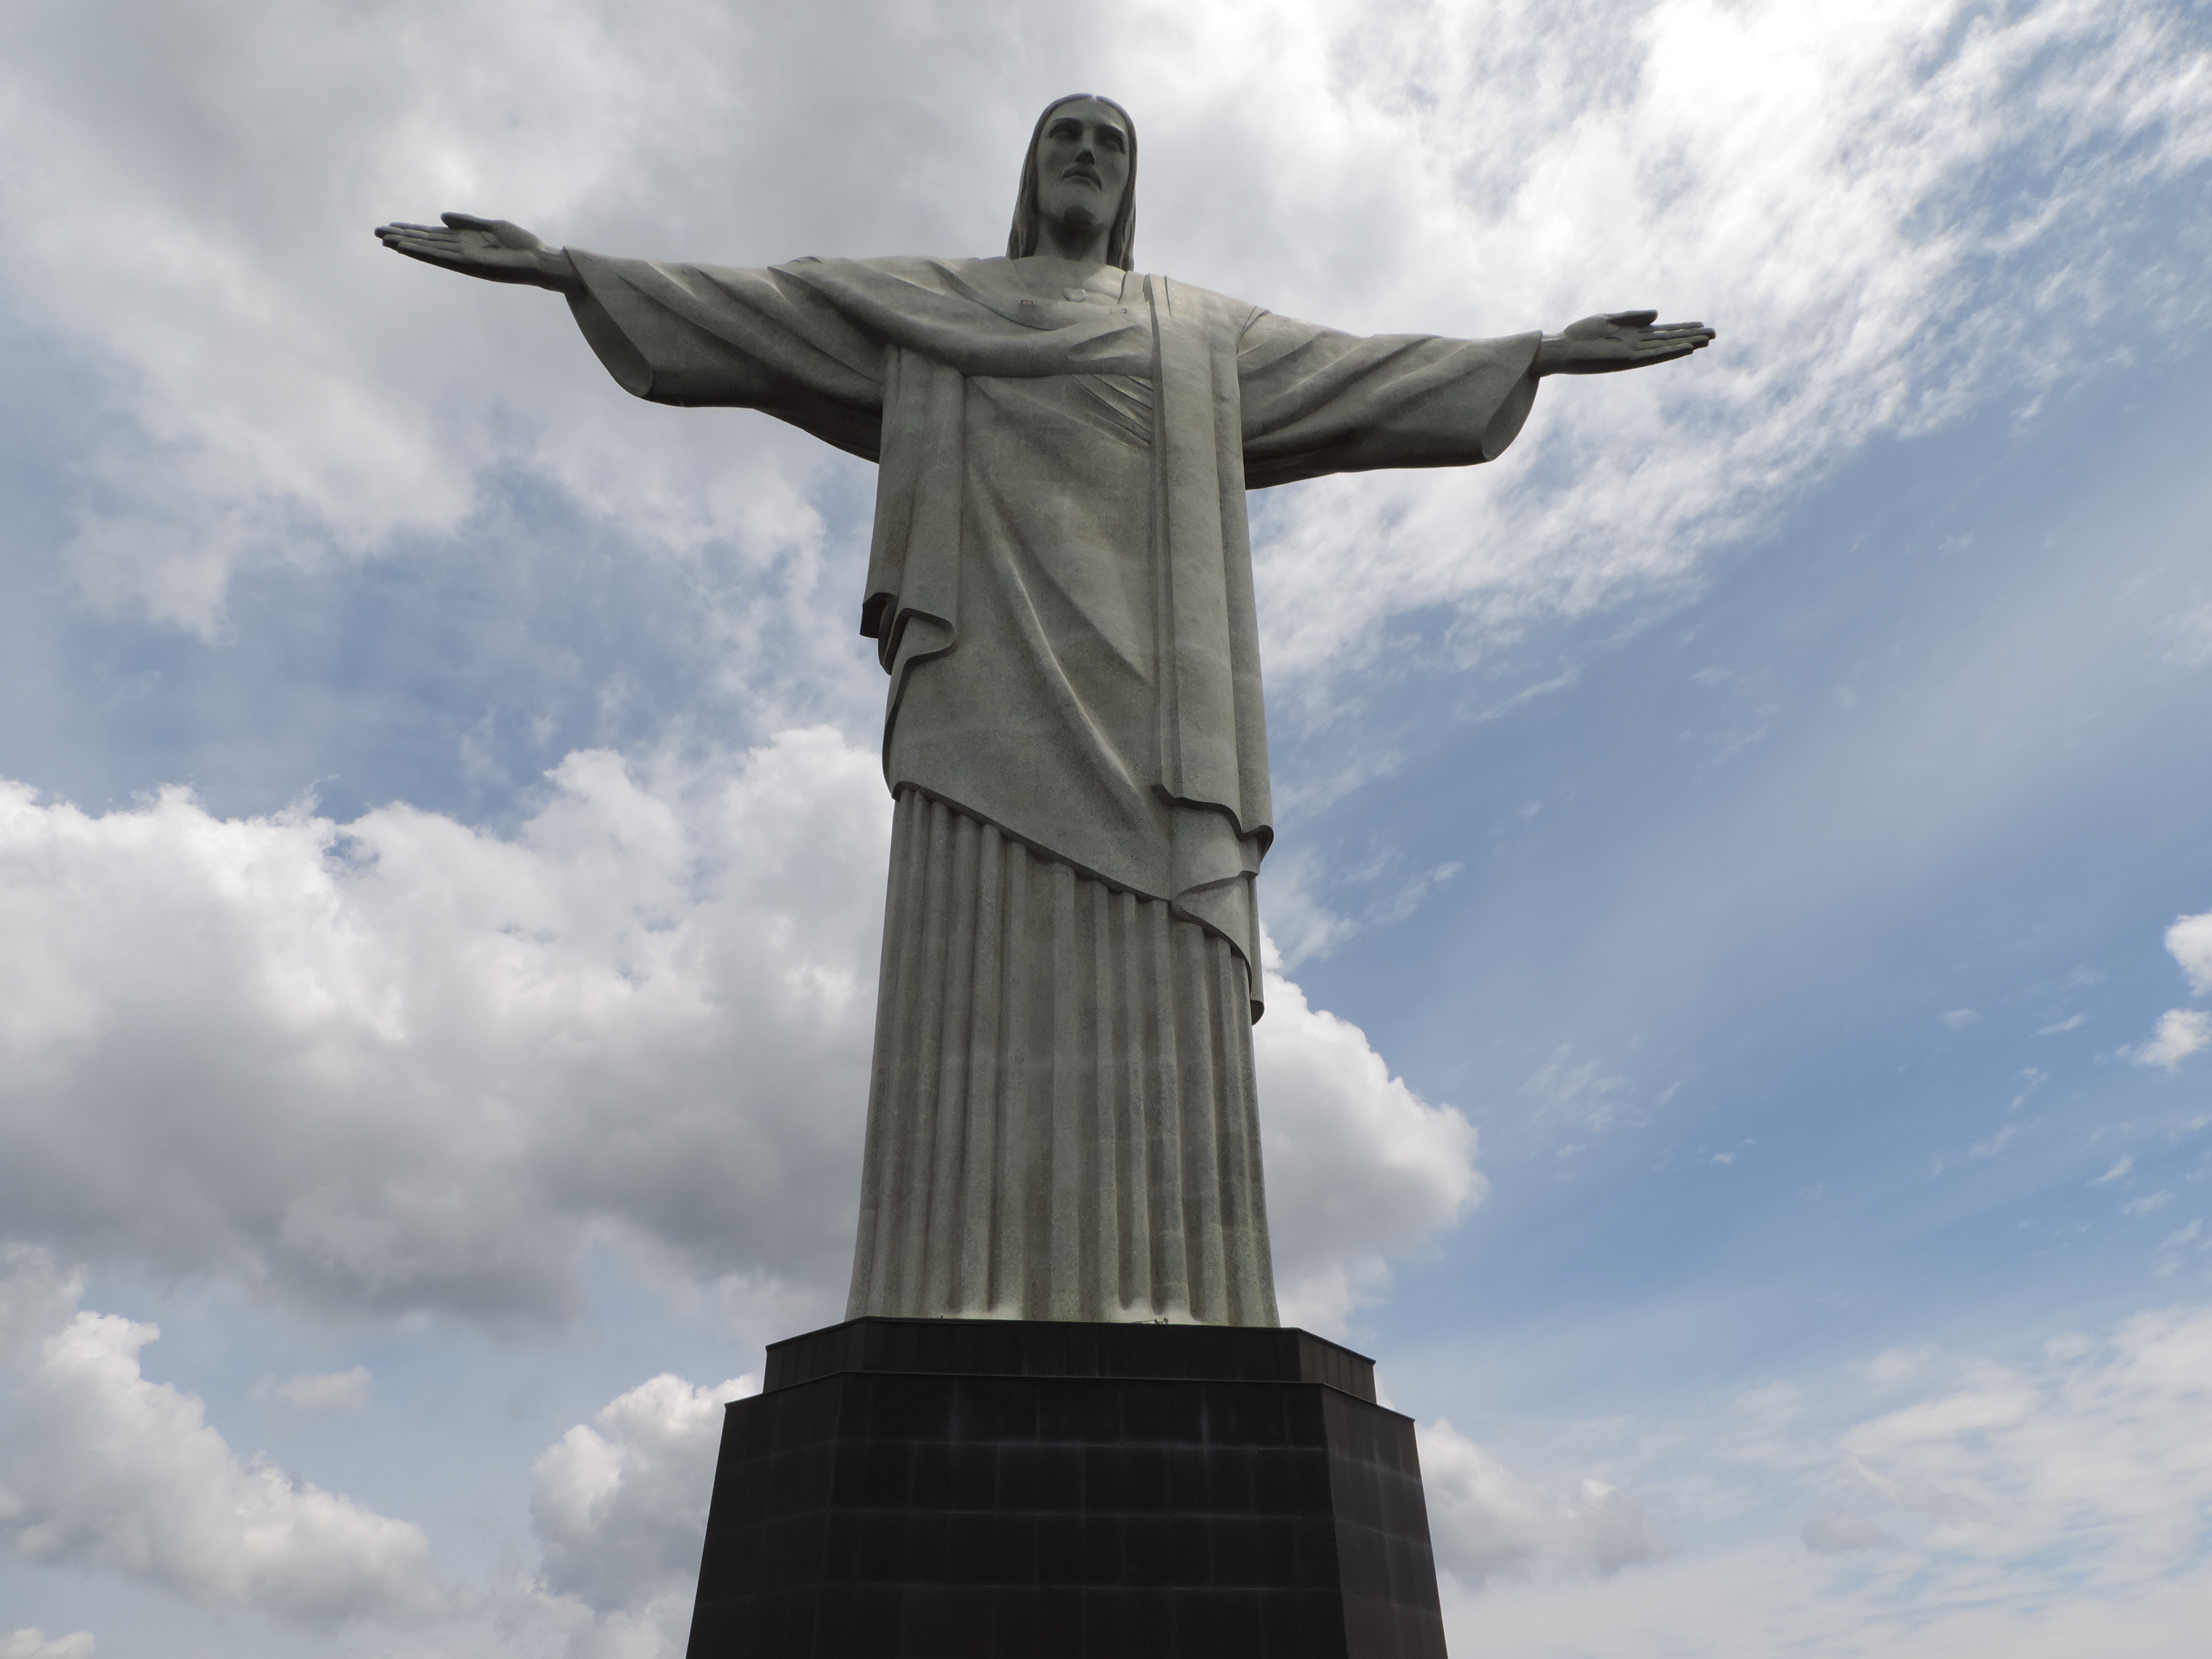
monument, statue, america, landmark, blue, sculpture, memorial, latin, rio, brazil, janeiro, corcovado, christ redeemer